Moon Over Miami (film)

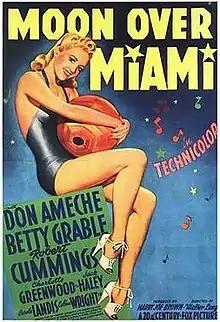
Film poster

Moon Over Miami is a 1941 American musical comedy film directed by Walter Lang with Betty Grable and Don Ameche in leading roles and co-starring Robert Cummings, Carole Landis, Jack Haley and Charlotte Greenwood. It was adapted from the play "Three Blind Mice" by Stephen Powys.